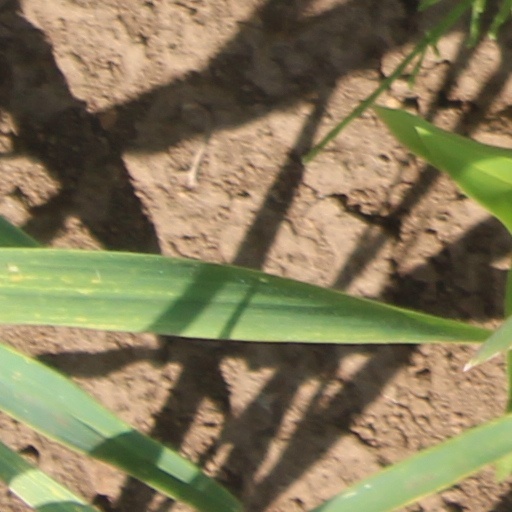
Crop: wheat